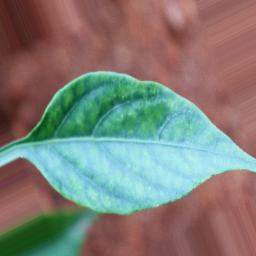
Label: healthy